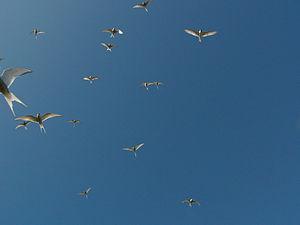
La Sterne arctique est une espèce d'oiseaux marins de la famille des laridés. Cet oiseau a une répartition circumpolaire et niche en colonie dans les régions arctiques et subarctiques de l’Europe, de l’Asie et de l'Amérique du Nord. C'est un oiseau migrateur qui est témoin de deux étés chaque année, puisqu’il effectue un aller-retour à partir de ses aires de reproduction dans le nord, jusqu’aux océans près de l’Antarctique où il hiverne. Il s’agit, avec celle du Puffin fuligineux, de la plus importante migration régulière connue chez les animaux. La Sterne arctique vole de ce fait huit mois par an.